Solar prominence

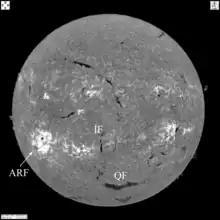
Grayscale H-alpha image of the Solar disk showing quiescent filaments (QF), intermediate filaments (IF), and active region filaments (ARF).

In solar physics, a prominence, sometimes referred to as a filament, is a large plasma and magnetic field structure extending outward from the Sun's surface, often in a loop shape. Prominences are anchored to the Sun's surface in the much brighter photosphere, and extend outwards into the solar corona. While the corona consists of extremely hot plasma, prominences contain much cooler plasma, similar in composition to that of the chromosphere. Like the corona, solar prominences are only visible to the naked eye during a total solar eclipse.